Index card

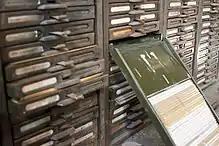
Kardex index card filing system

The first early modern card cabinet was designed by 17th-century English inventor Thomas Harrison ( 1640s). Harrison's manuscript on the "ark of studies" ("Arca studiorum") describes a small cabinet that allows users to excerpt books and file their notes in a specific order by attaching pieces of paper to metal hooks labeled by subject headings. Harrison's system was edited and improved by Vincent Placcius in his well-known handbook on excerpting methods ("De arte excerpendi", 1689). The German polymath Gottfried Wilhelm Leibniz (1646–1716) was known to have relied on Harrison's invention in at least one of his research projects.